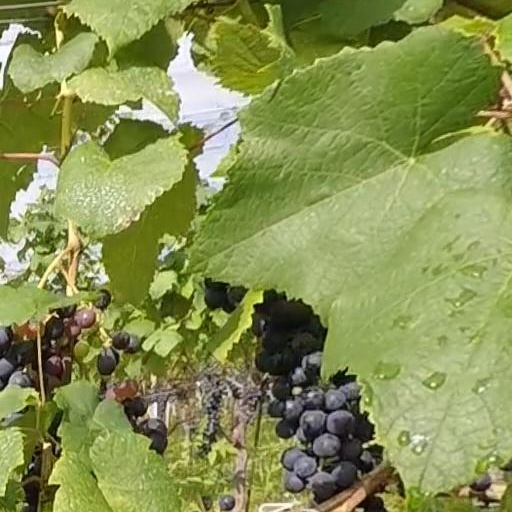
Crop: grape